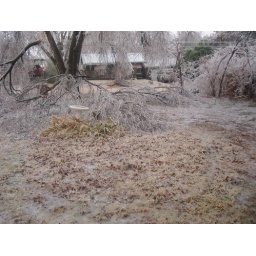
Trees down in the front of house by street